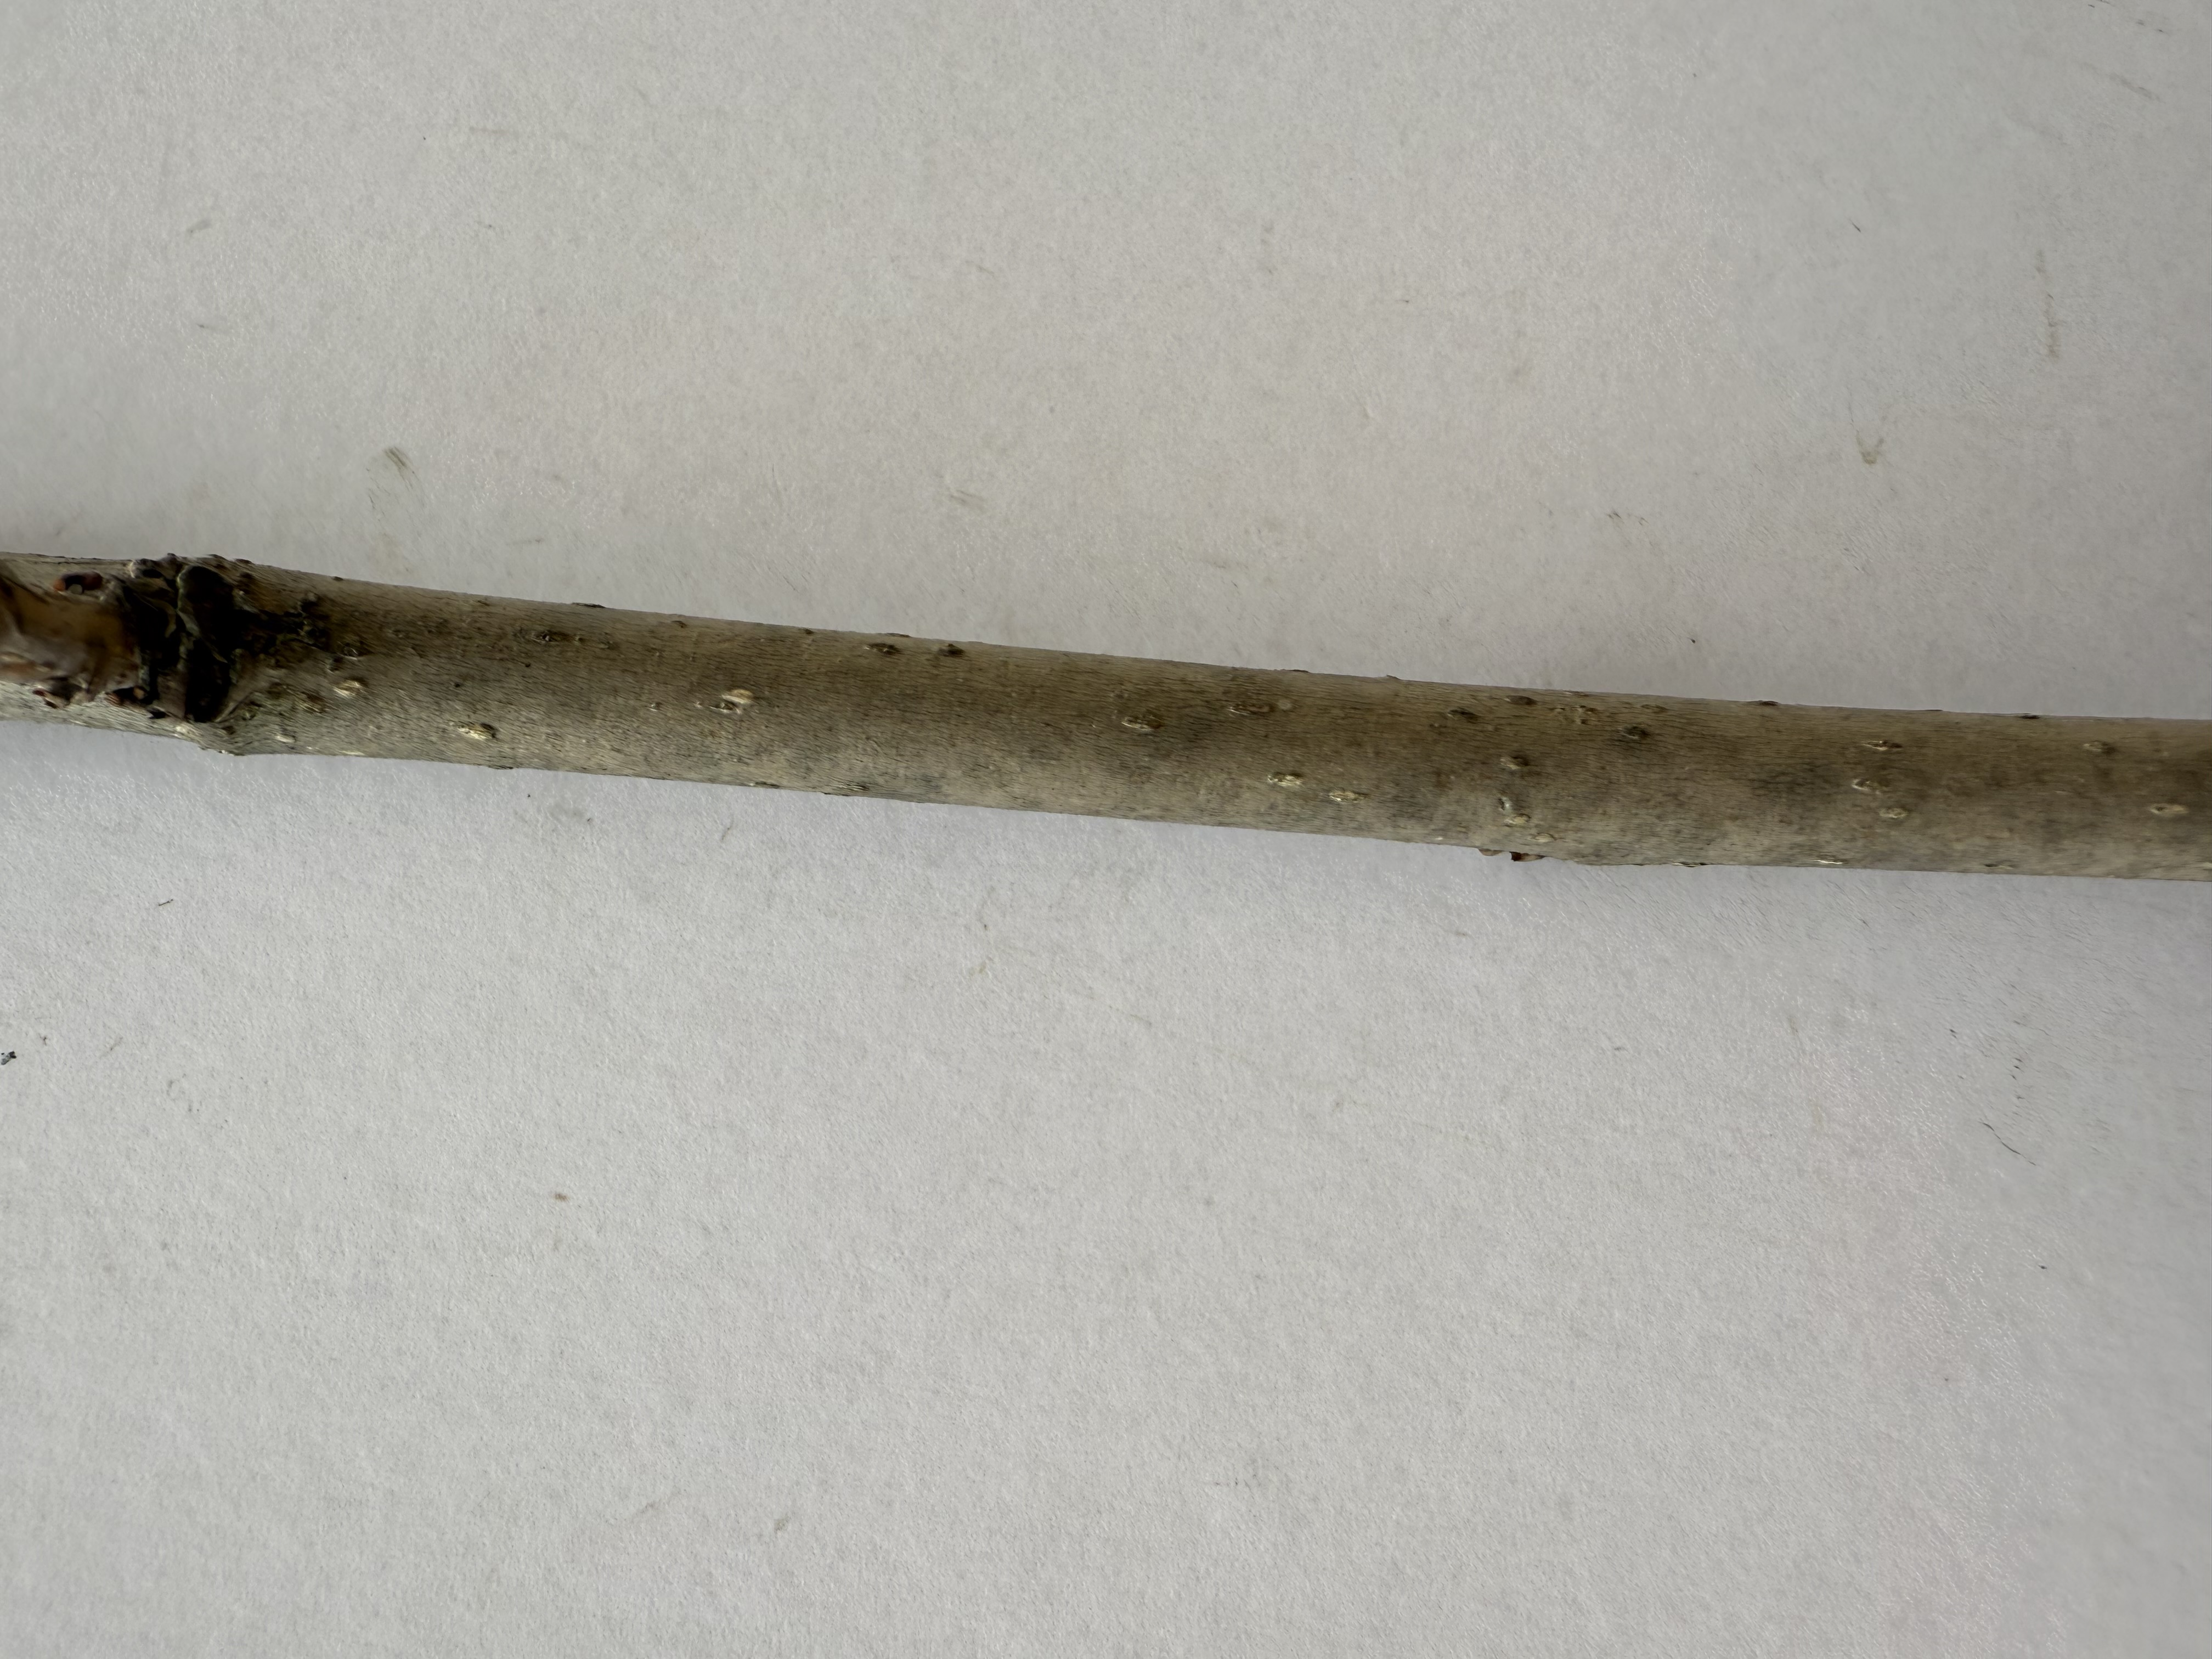
Variety: White Mulberry